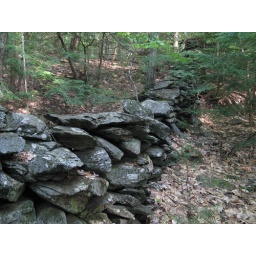
A stone wall in the middle of the woods.  It all used to be fields. Before that it was bigger woods.